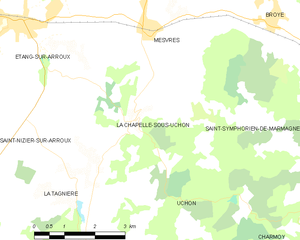
Carte des communes françaises